Schlüsselstein Castle

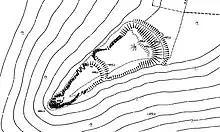
Plan of the castle

The former castle lay about 200 metres above the valley of the Wiesent on a 150-metre-long, southwest-oriented hill spur, which protrudes from plateau to the east. On its south side the spur falls steeply into a small side valley, the north side is protected by a steep descent into the Wiesent valley. The tip of the spur drops vertically for a few metres to the top of a steep slope.